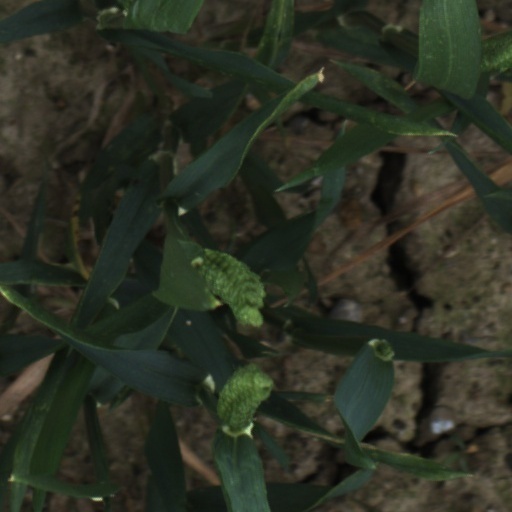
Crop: wheat